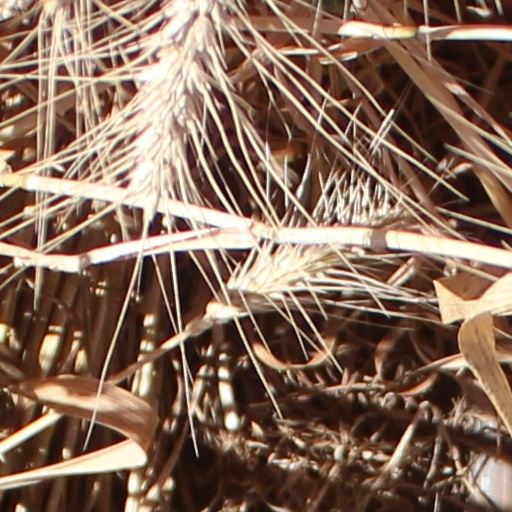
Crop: wheat